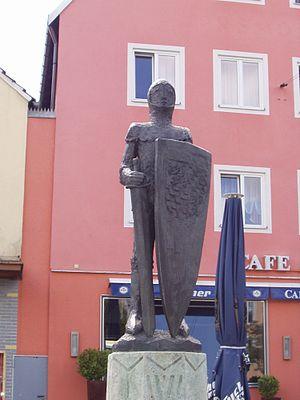
Robert de Pfalz-Simmern fut prince-évêque de Strasbourg de 1439 à 1478 et landgrave d'Alsace sous le règne des empereurs Albert II et Frédéric III, les pontificats de Eugène IV à Sixte IV. Il fut assisté d'un évêque auxiliaire, le dominicain Jacques, évêque titulaire in partibus infidelium d'Askalon, et son supérieur hiérarchique était le métropolite de Mayence Dietrich Schenk von Erbach, Thierry d'Isembourg, et finalement Adolphe II de Nassau.
Albrecht von Pfalz-Mosbach fut prince-évêque de Strasbourg de 1478 à 1506 sous le règne des empereurs Frédéric III et Maxilmilien Iᵉʳ, les pontificats de Sixte IV à Jules II. Il fut assisté d'un évêque auxiliaire, le dominicain Jean Ortwin, évêque titulaire in partibus infidelium de Mathones, et son supérieur hiérarchique était le métropolite de Mayence Thierry d'Isembourg, puis Berthold von Henneberg et enfin Jakob von Liebenstein.